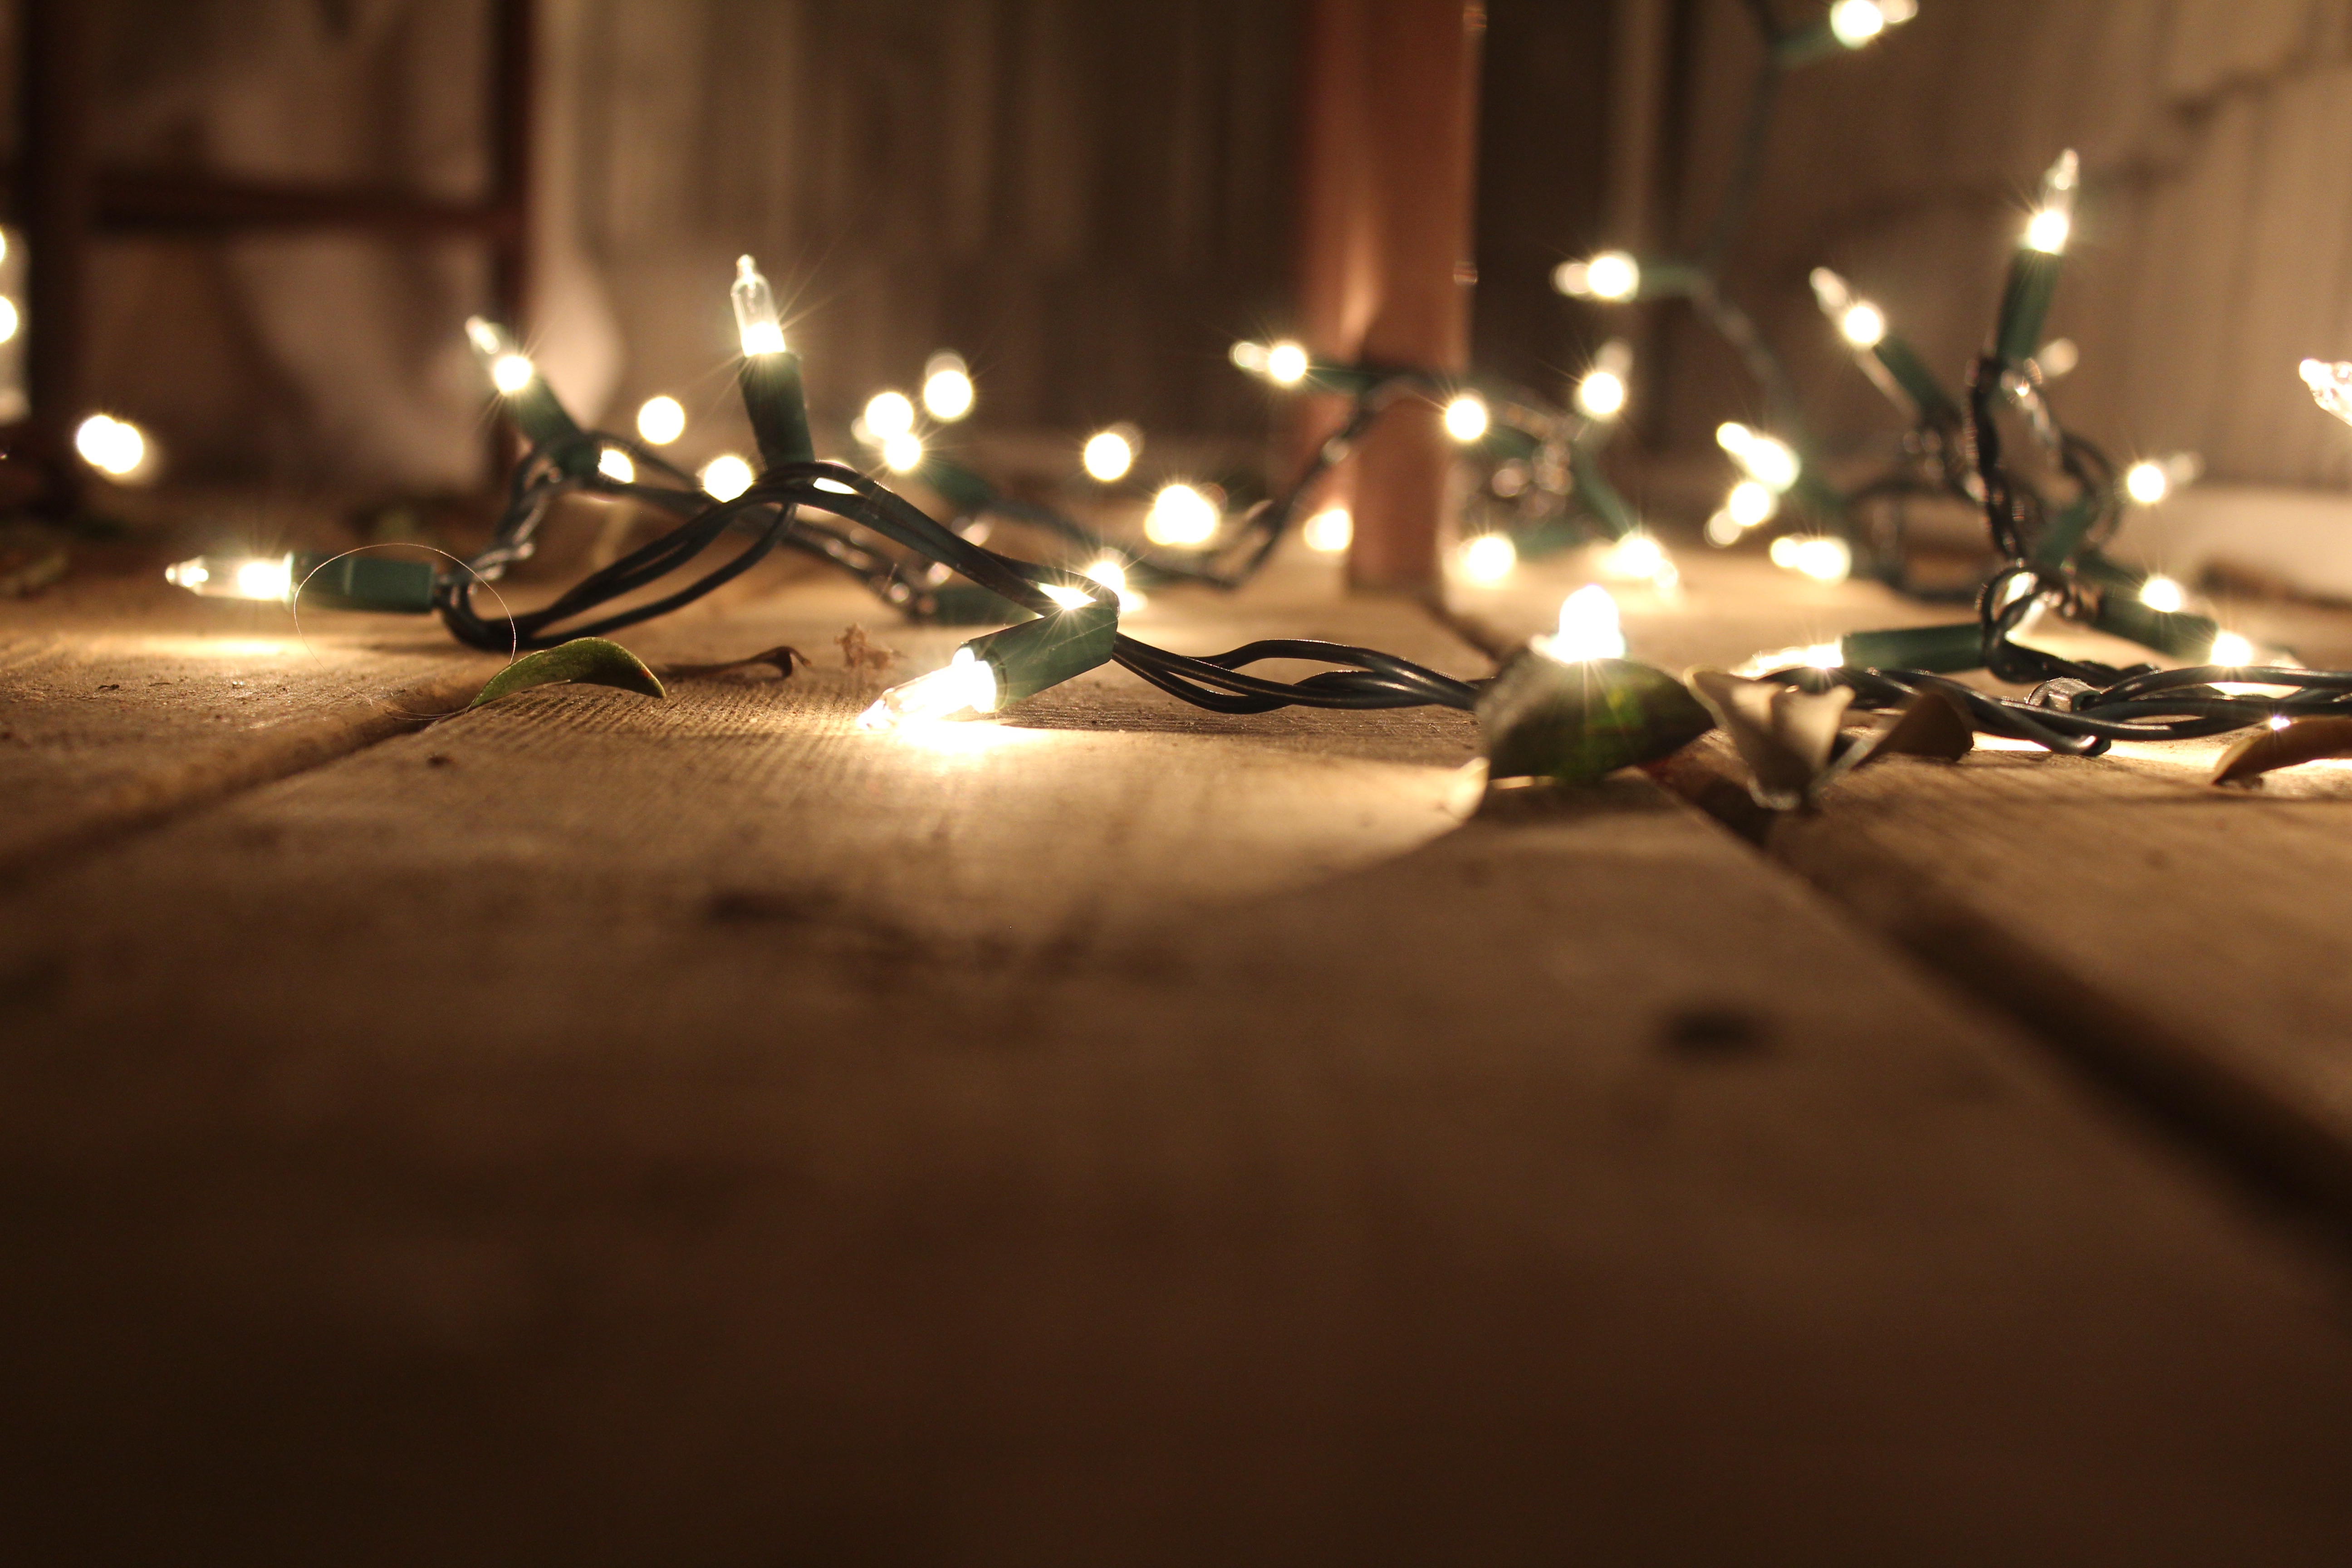
branch, light, flower, darkness, christmas, lighting, christmas decoration, macro photography